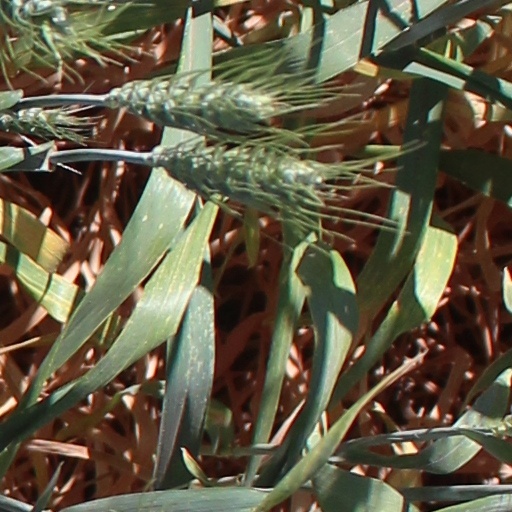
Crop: wheat